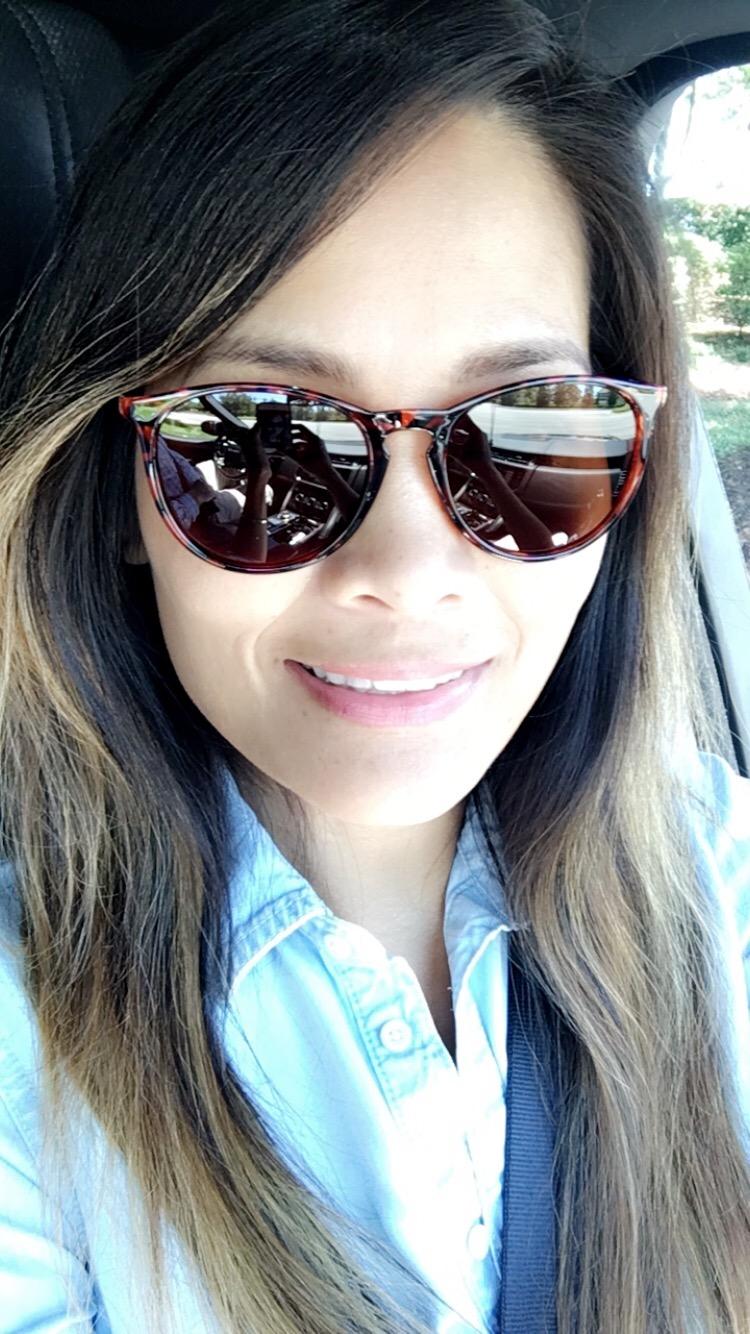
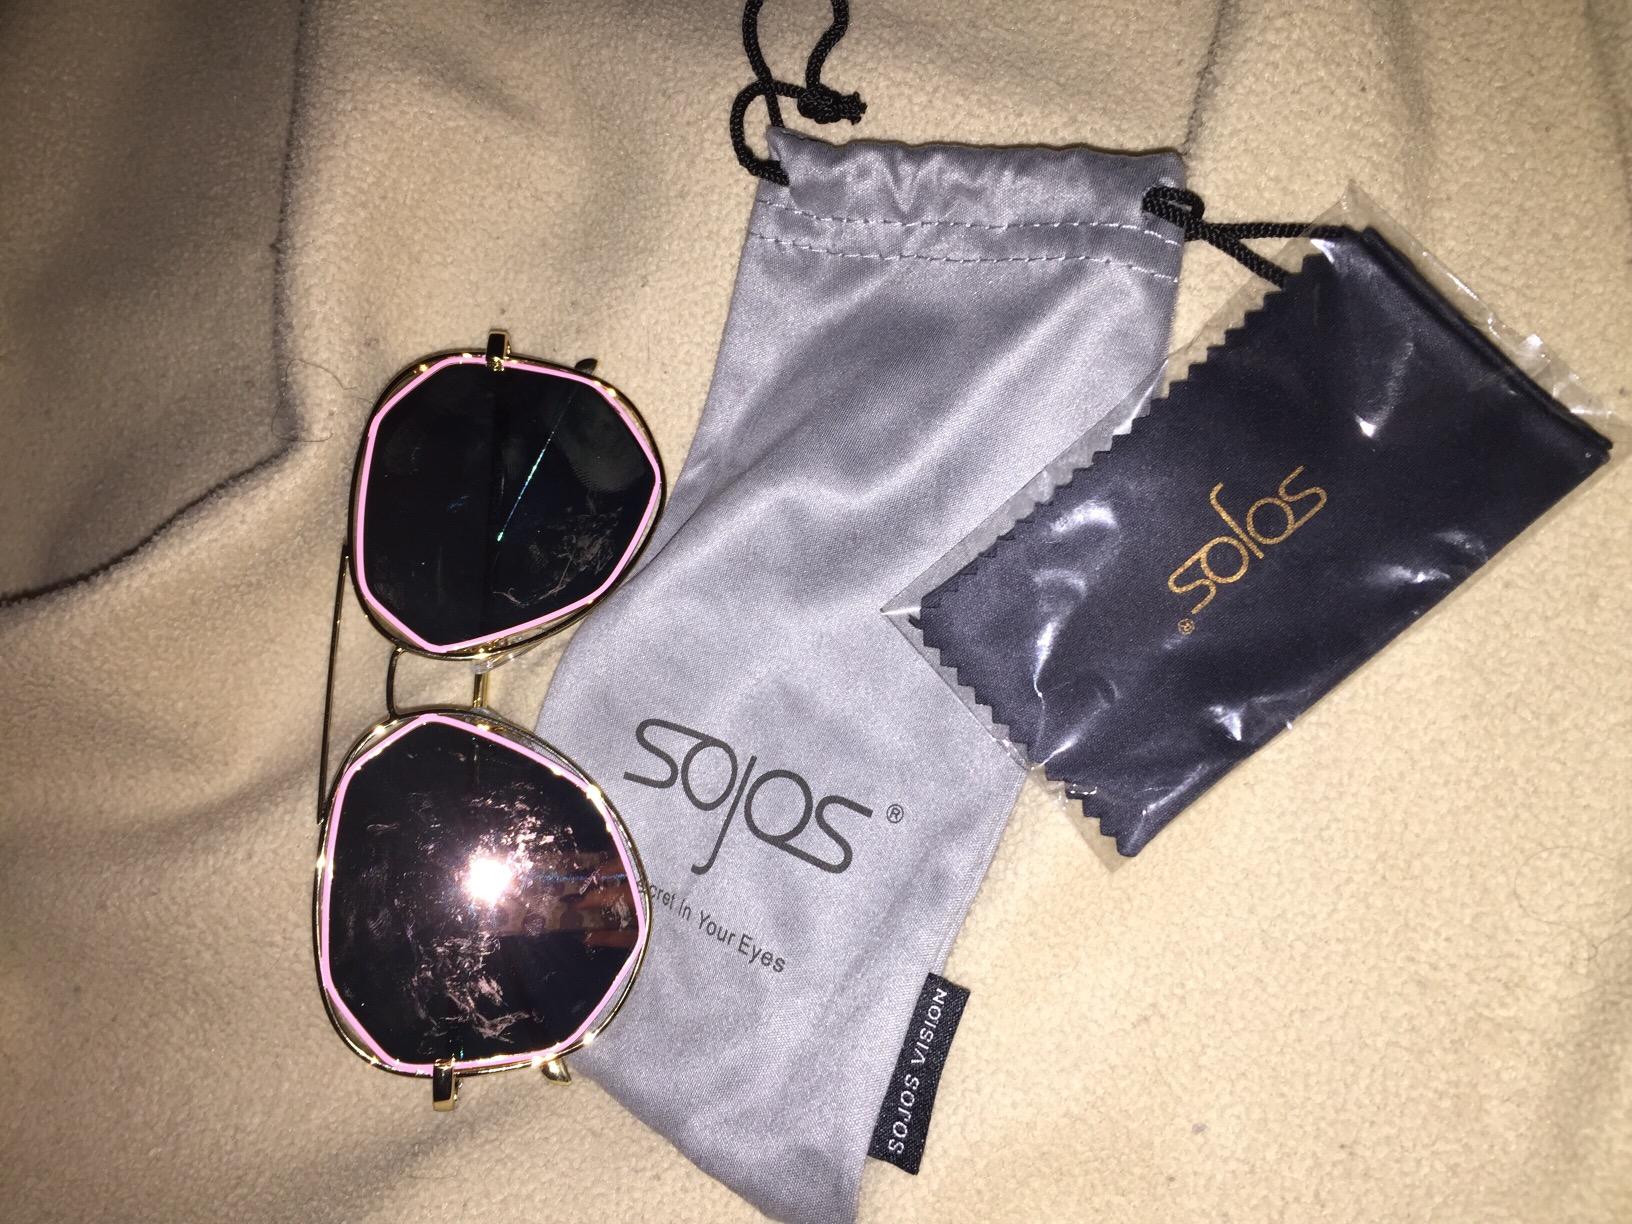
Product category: accessories_sunglasses
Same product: no